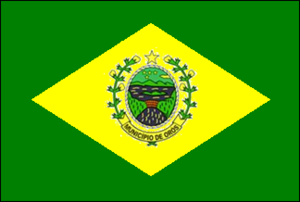
Orós est une ville brésilienne de l'État du Ceará. Sa population était estimée à 21 389 habitants en 2010.